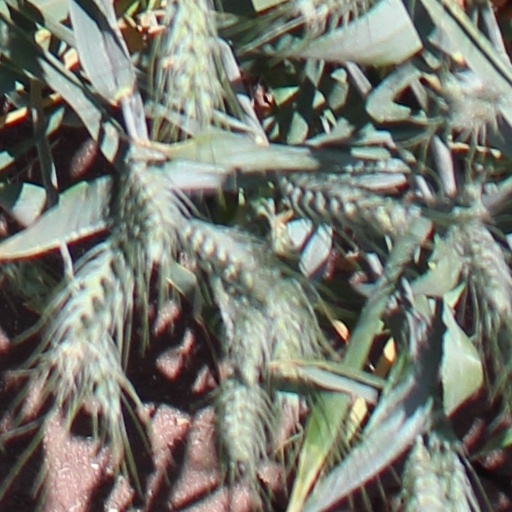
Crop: wheat